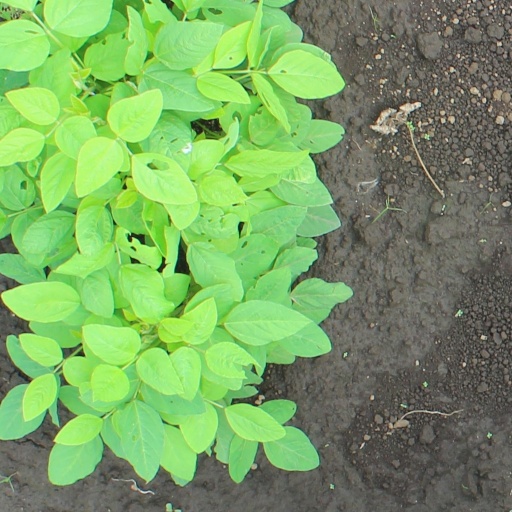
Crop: soybean